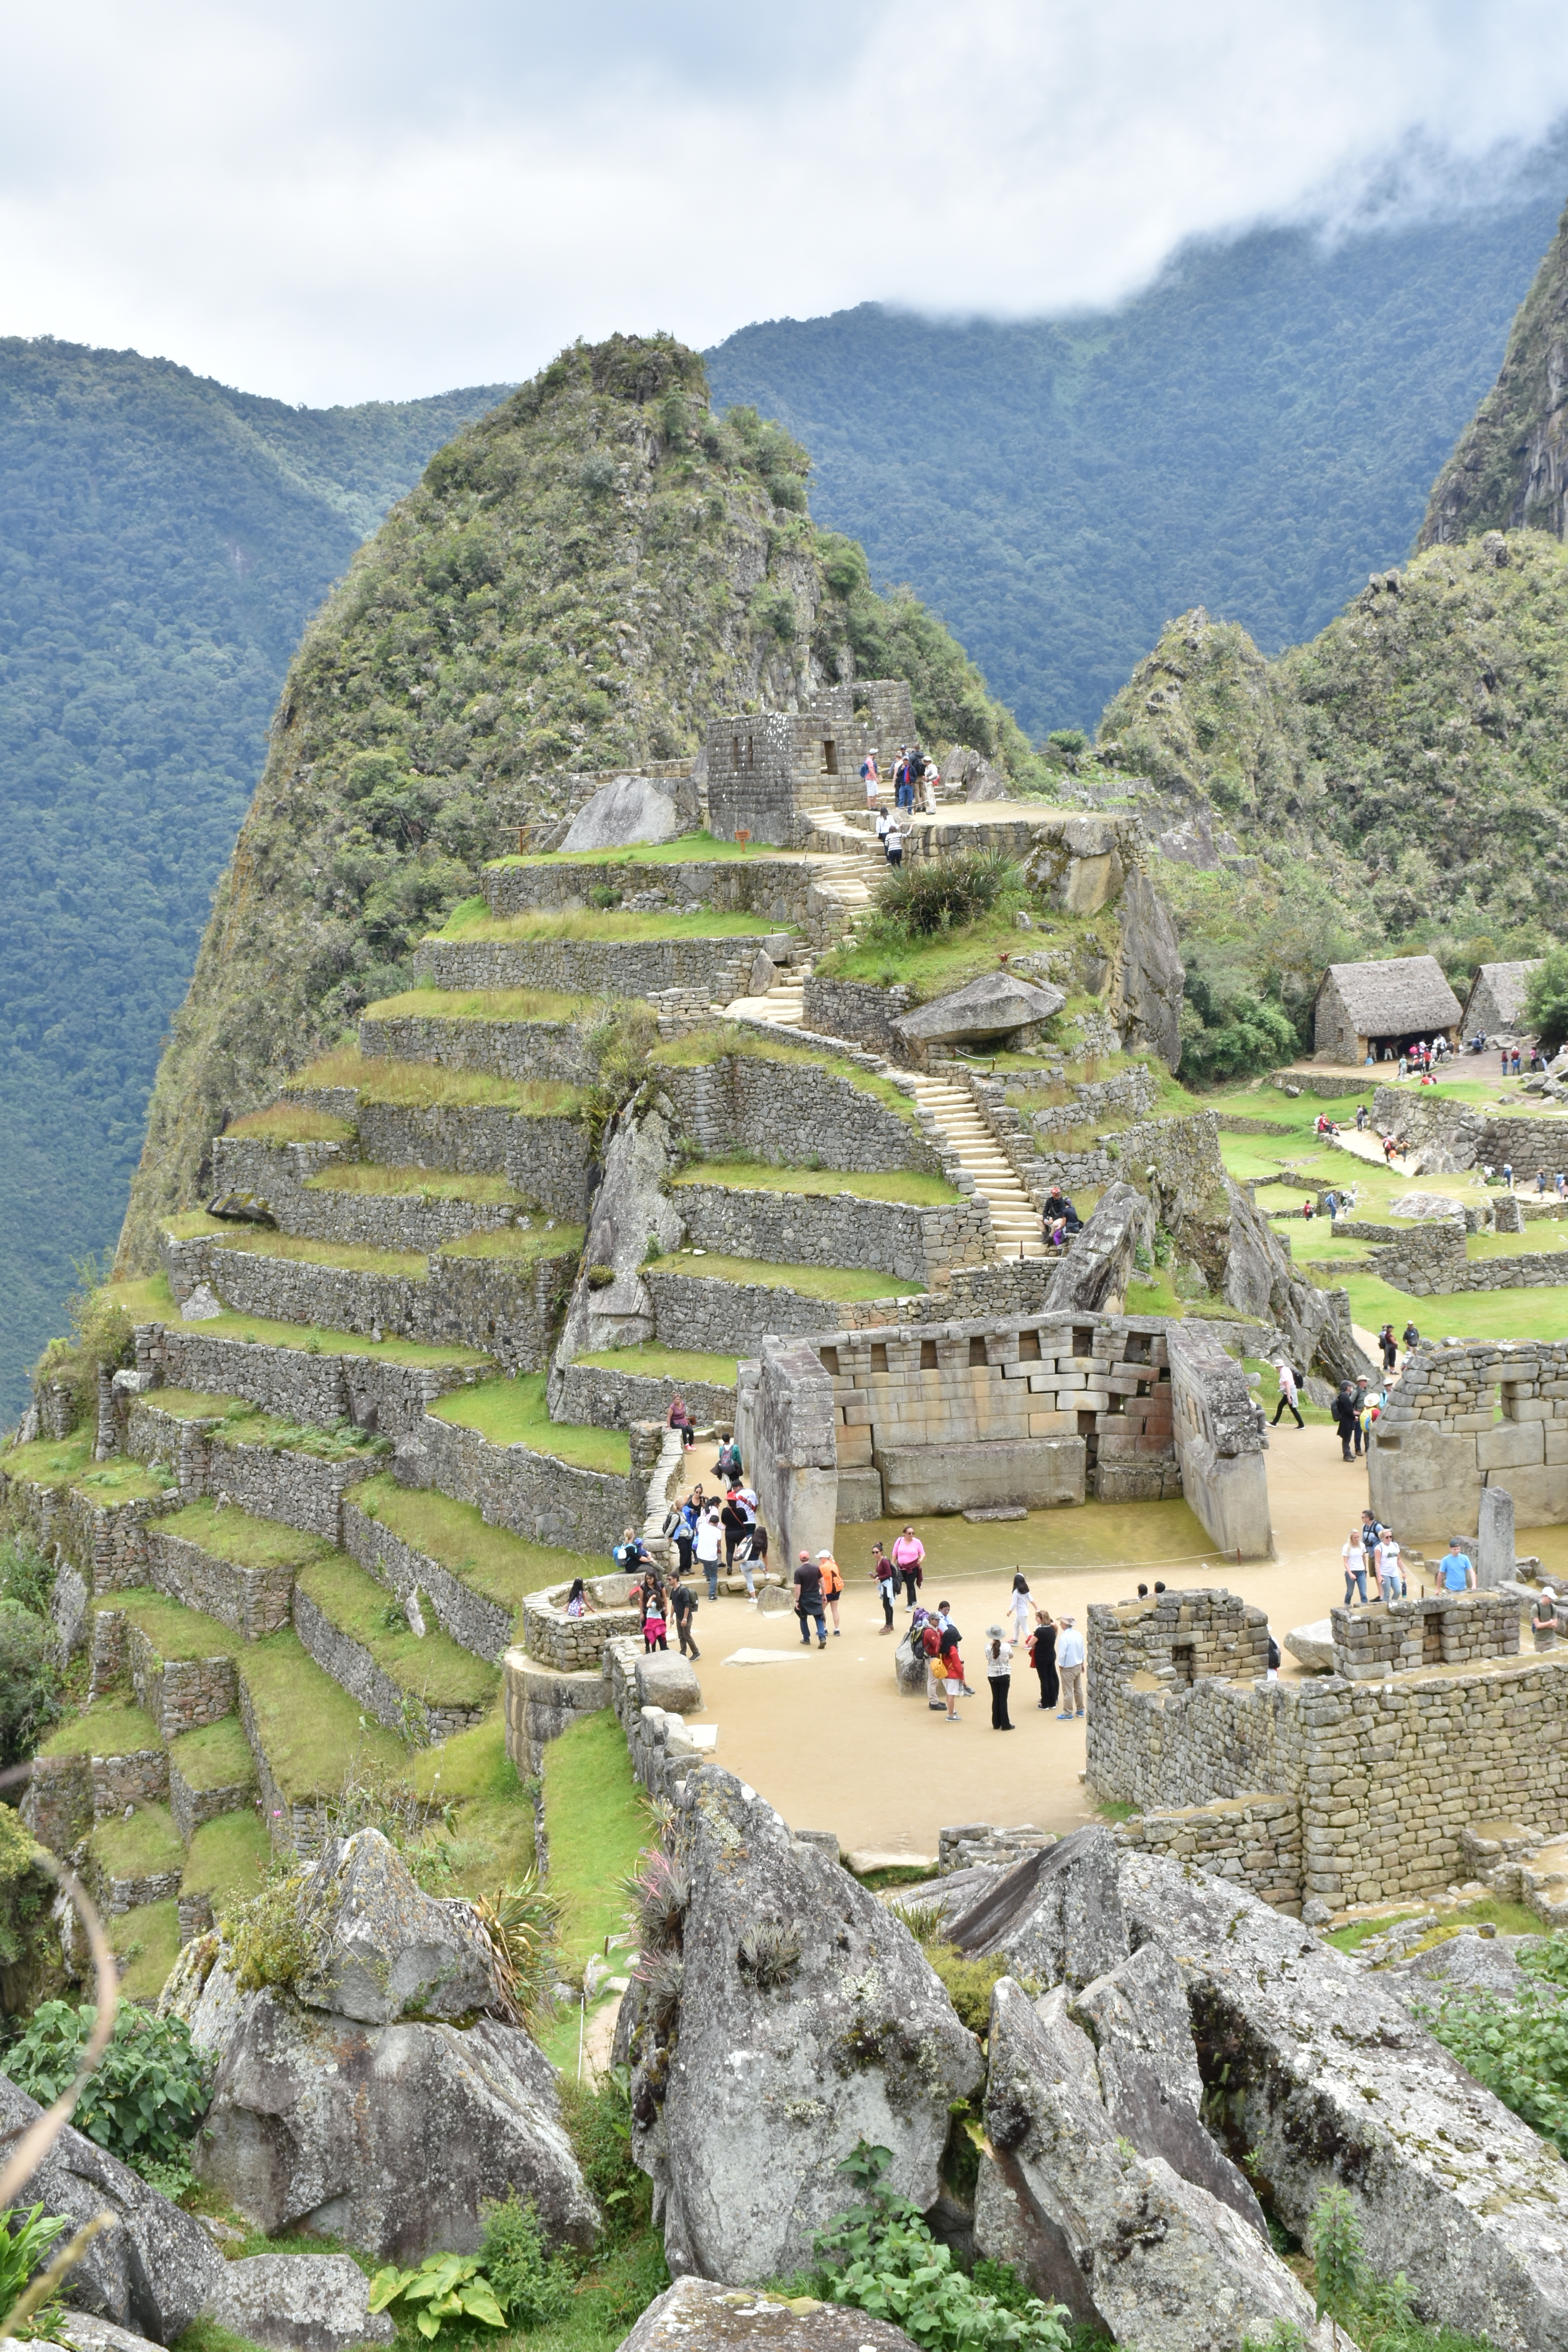
machu picchu, landmark, historic site, mountain, tourism, ancient history, ruins, wonders of the world, hill station, tourist attraction, archaeological site, unesco world heritage site, landscape, mountain range, vacation, rock, outcrop, hill, maya city, travel, building